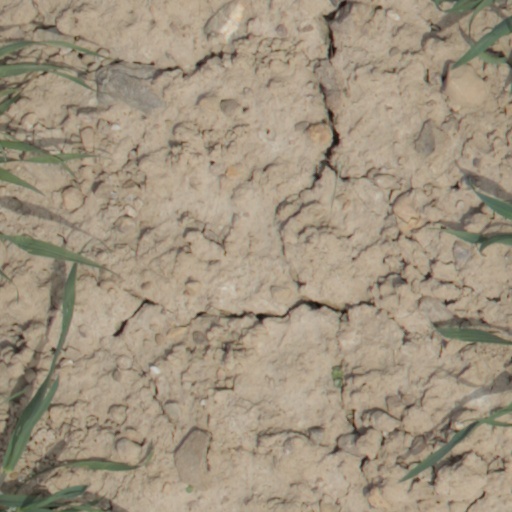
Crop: wheat